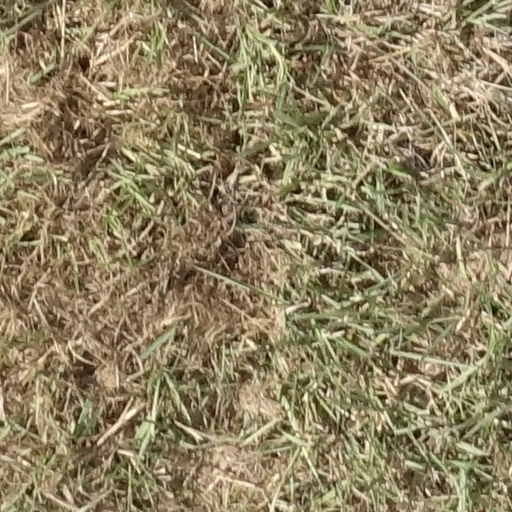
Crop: sorghum